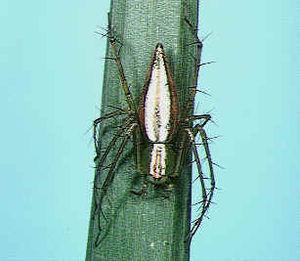
Oxyopes est un genre d'araignées aranéomorphes de la famille des Oxyopidae.